Ghana Rugby Association

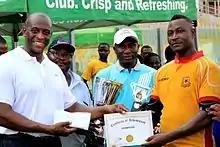
Mr. Herbert Mensah presenting a certificate of achievement and the winner's trophy of the 2016 Ghana Rugby Club Championship to the winning captain of Conquerors SC.

Prior to his appointment as President of Ghana Rugby, Mensah was appointed to the executive of the Greater Accra Rugby Association (GARA) in May 2014. At the occasion, he stressed the importance to build infrastructure to motivate the youth and to grow the game of rugby in Ghana. On assuming office, his first priority was to order an assessment of the state of rugby in Ghana by his board members. He travelled to Dublin to meet with officials of World Rugby to seek guidance on the development of Rugby in Ghana. The meeting was followed up with a meeting, also in Dublin, with the Rugby Africa Development Manager.